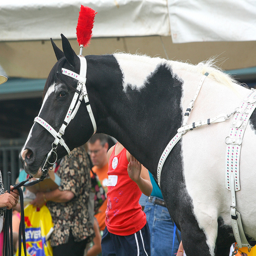
A black and white horse standing next to a crowd of people.
The horse is regally outfitted with a special bridle and headpiece.
A horse is wearing a red feather on its head.
The head of the black and white horse has a red decoration.
the show horse poses for photos before its performance